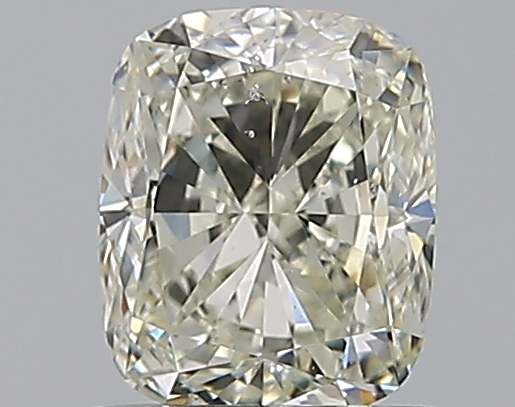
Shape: cushion
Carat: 1.01
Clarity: SI1
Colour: M
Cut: VG
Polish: EX
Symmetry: VG
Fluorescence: F
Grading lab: GIA
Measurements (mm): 6.1 x 5.01 x 3.58